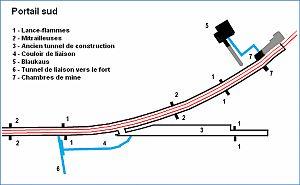
Défense portail sud
Le premier tunnel du Saint-Gothard, tunnel ferroviaire à double voie de 15 km de long, fut construit de 1872 à 1881, mille mètres plus bas que le col alpin du même nom, qui culmine à 2 108 m. Il relie Göschenen au nord, dans le canton d'Uri à Airolo dans le canton du Tessin.